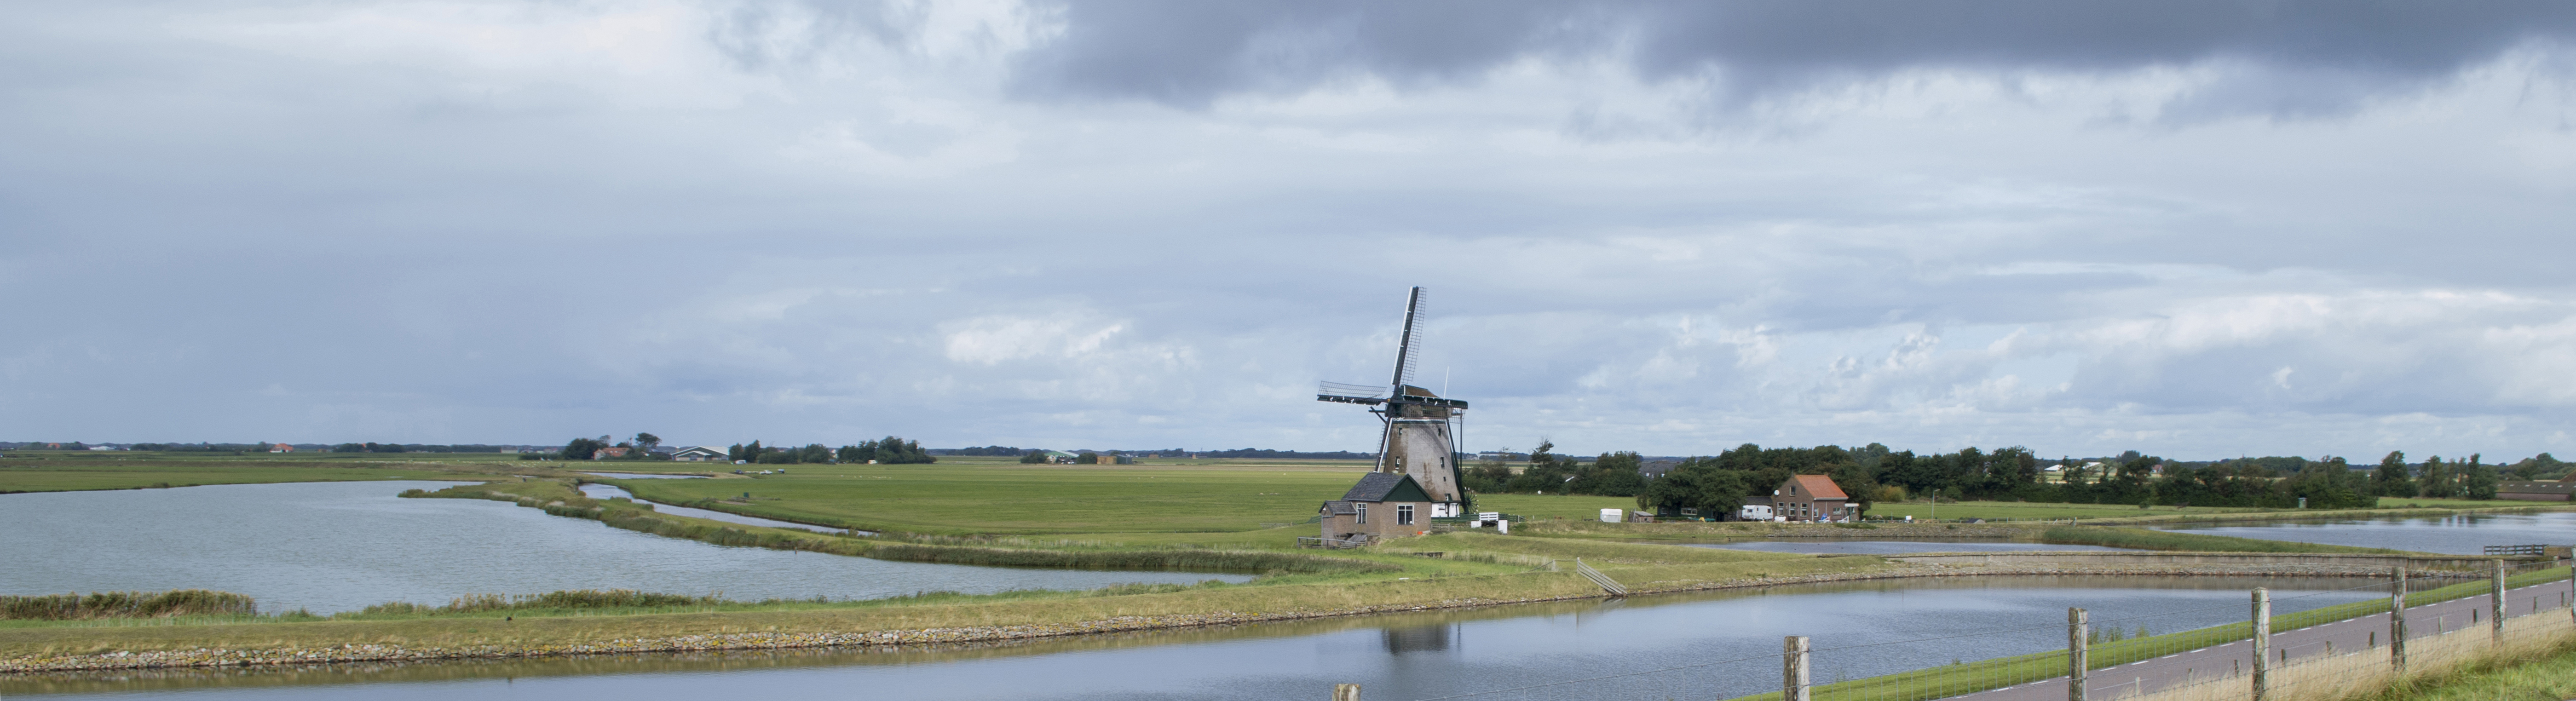
beach, landscape, sea, coast, water, outdoor, sky, photography, windmill, photo, machine, nikon, waterway, holland, nederland, netherlands, mill, polder, dutch, outdoorphotography, picture, photograph, wind farm, fotos, foto, fotografie, paulvandevelde, pdvandevelde, padagudaloma, natuurfotografie, naturephotographer, dordrecht, nederlandinfotos, texel, pvdvfotografie, pdvandeveldedordrecht, nederlandsefotografie, dutchphotogaraphy, totallydutch, fotografienederland, hollandsefotografie, fotografieholland, molen, oost, lancasterdijk, paddy field